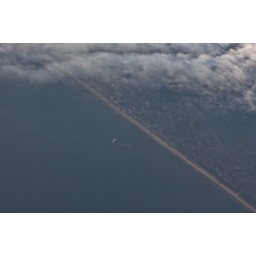
Aerial shot looking down at low cloud and below it, the coast of the Netherlands near Amsterdam.